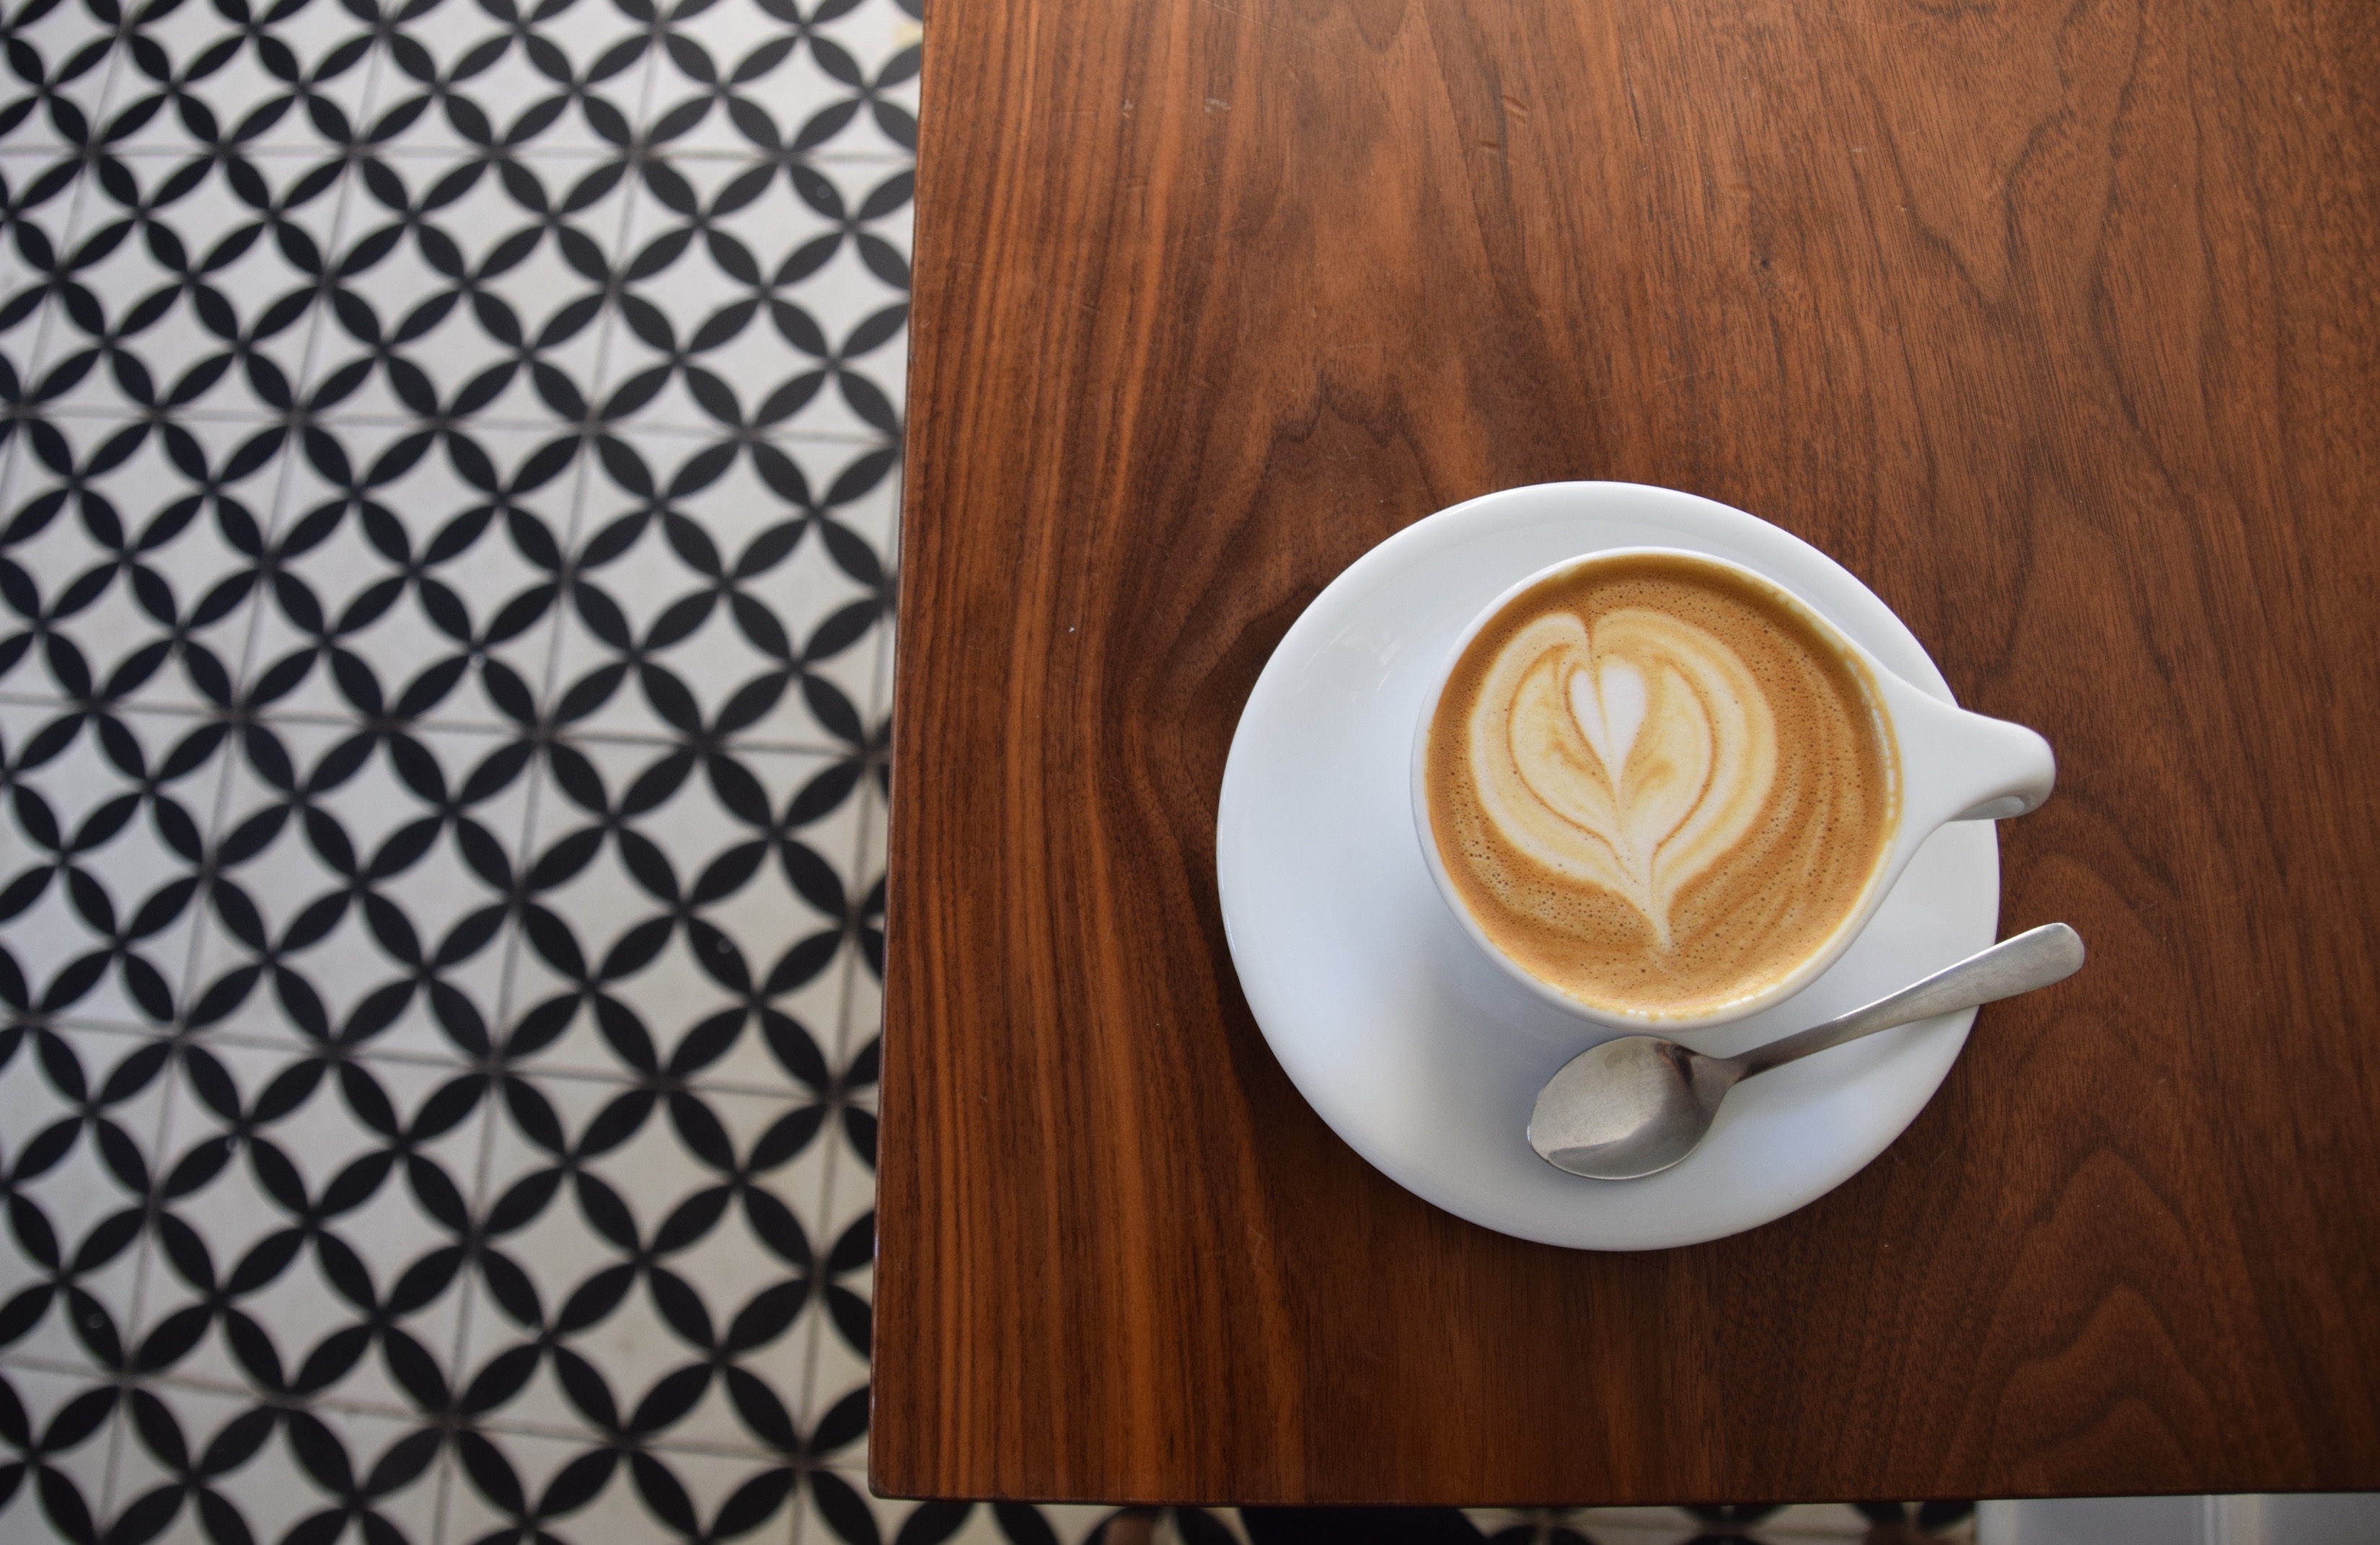
cafe, coffee, foam, cup, latte, cappuccino, drink, espresso, coffee cup, caffeine